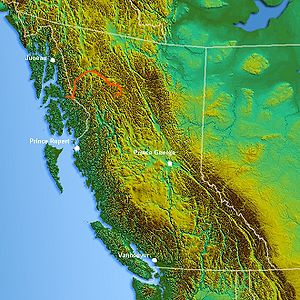
Stikine River
Stikine River (markeret med orange) og British Columbia
Stikine er en flod med udspring i den nordlige del af British Columbia i Canada, men som efter hovedparten af sit løb munder ud i Stillehavet i den sydøstlige del af Alaska, USA. Den er ikke reguleret, og er vigtig for rekreation og friluftsliv. I Canada regnes den som en af de sidste «vilde» og uberørte floder i Britisk Columbia. I en længde af 72 kilometer har den udgravet «Grand Canyon of the Stikine». Hele flodsystemet er 610 km langt og har et afvandingsområde på 52.000 km².